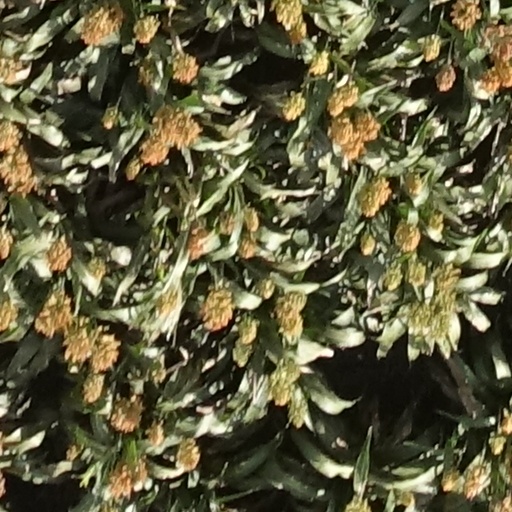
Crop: sorghum